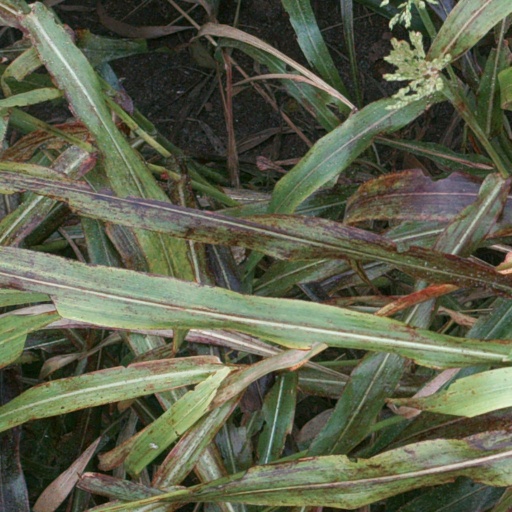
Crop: sorghum